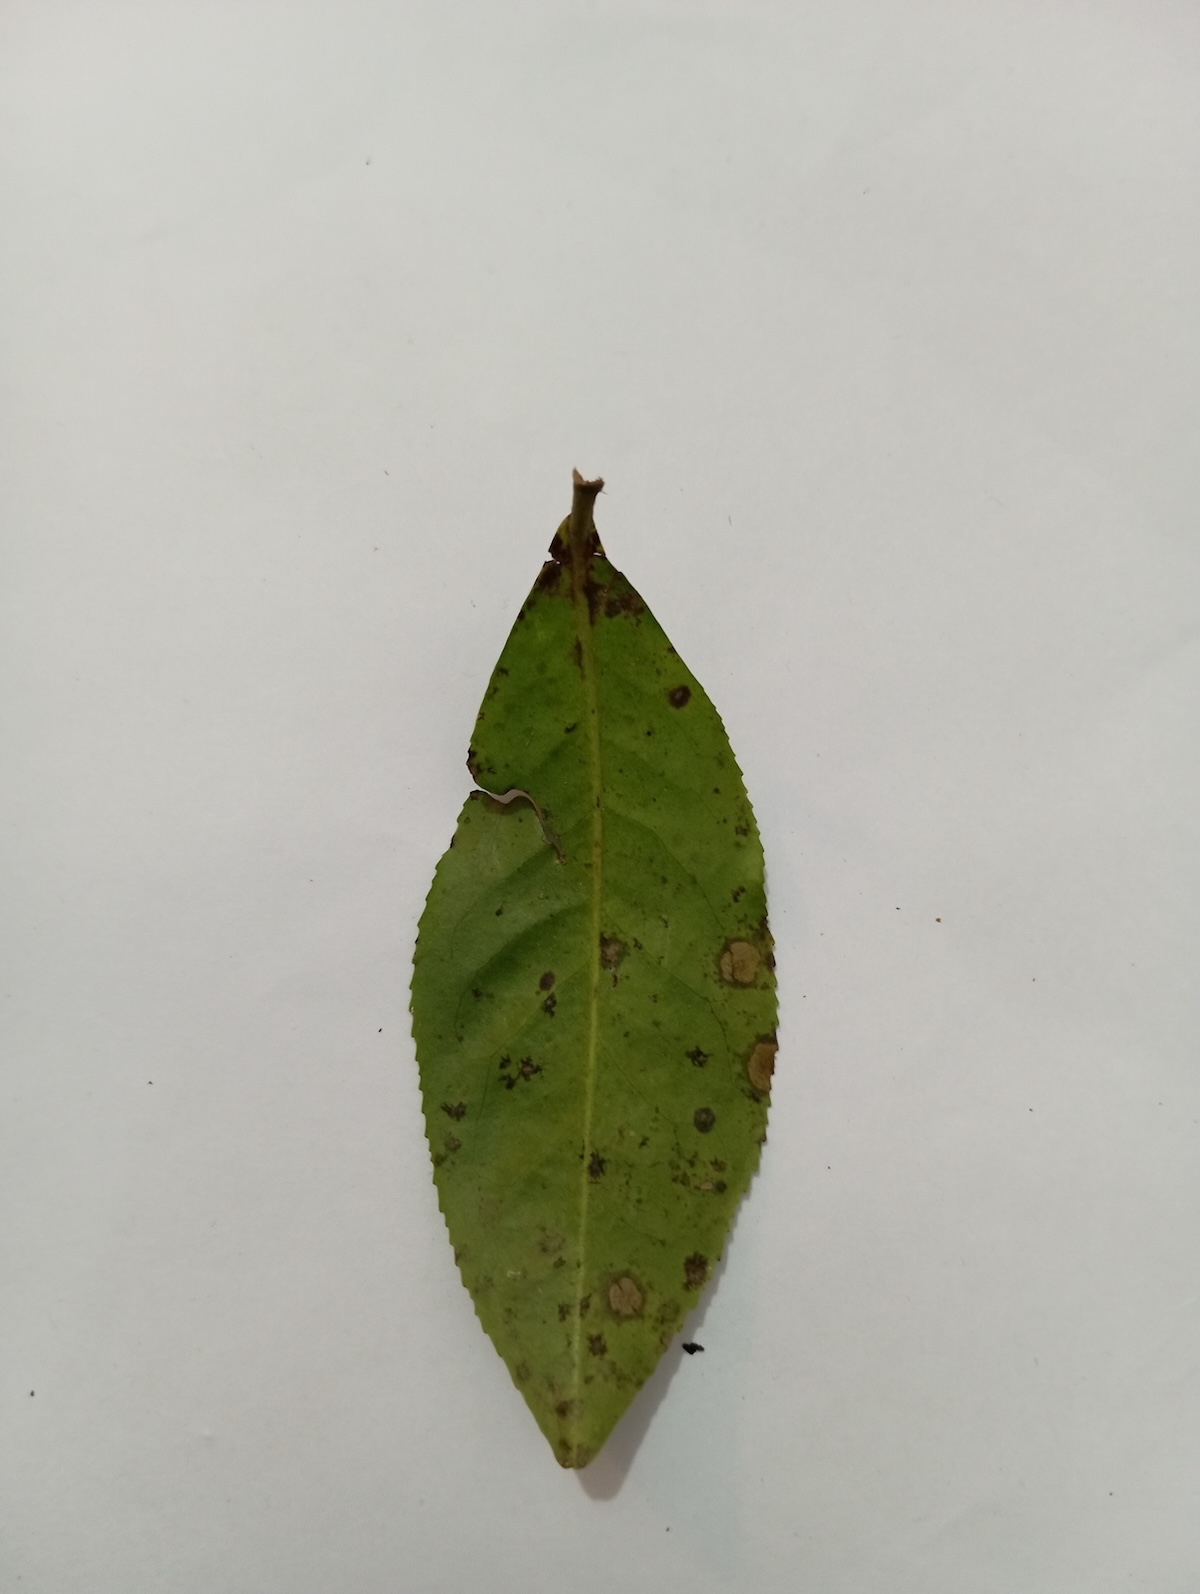
Label: Tea algal leaf spot